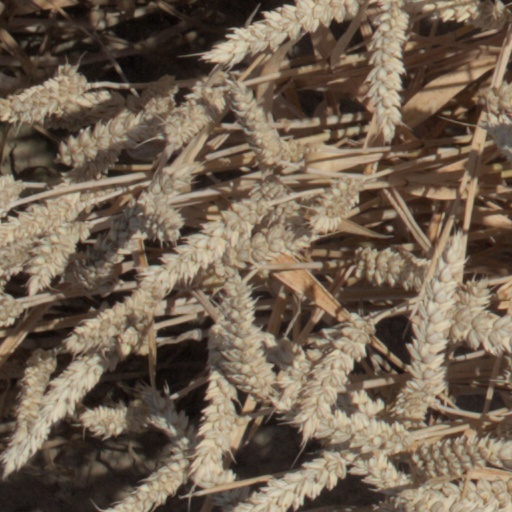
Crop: wheat